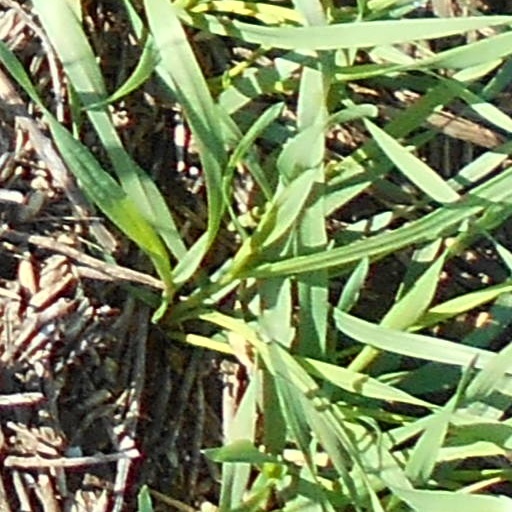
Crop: wheat